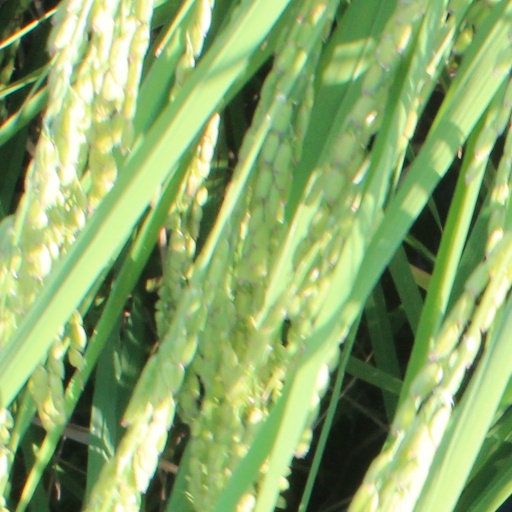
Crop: rice